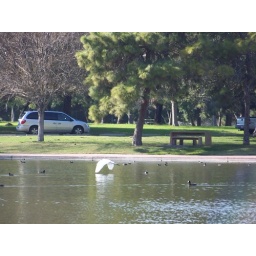
Egret flying over the lake